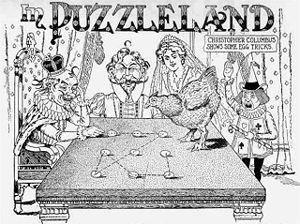
Thinking outside the box signifie, en anglais américain, penser différemment, de façon non conventionnelle ou selon une perspective nouvelle. Fortement liée au « problème des neuf points », l'expression qualifie une façon originale, créative et astucieuse de réfléchir. Cette approche est parfois qualifiée de pensée latérale.